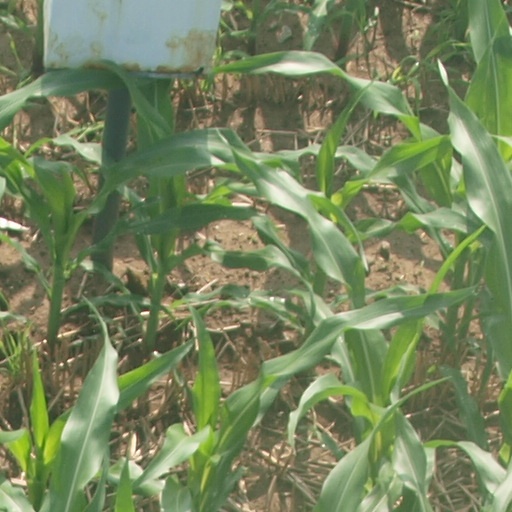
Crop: maize; corn